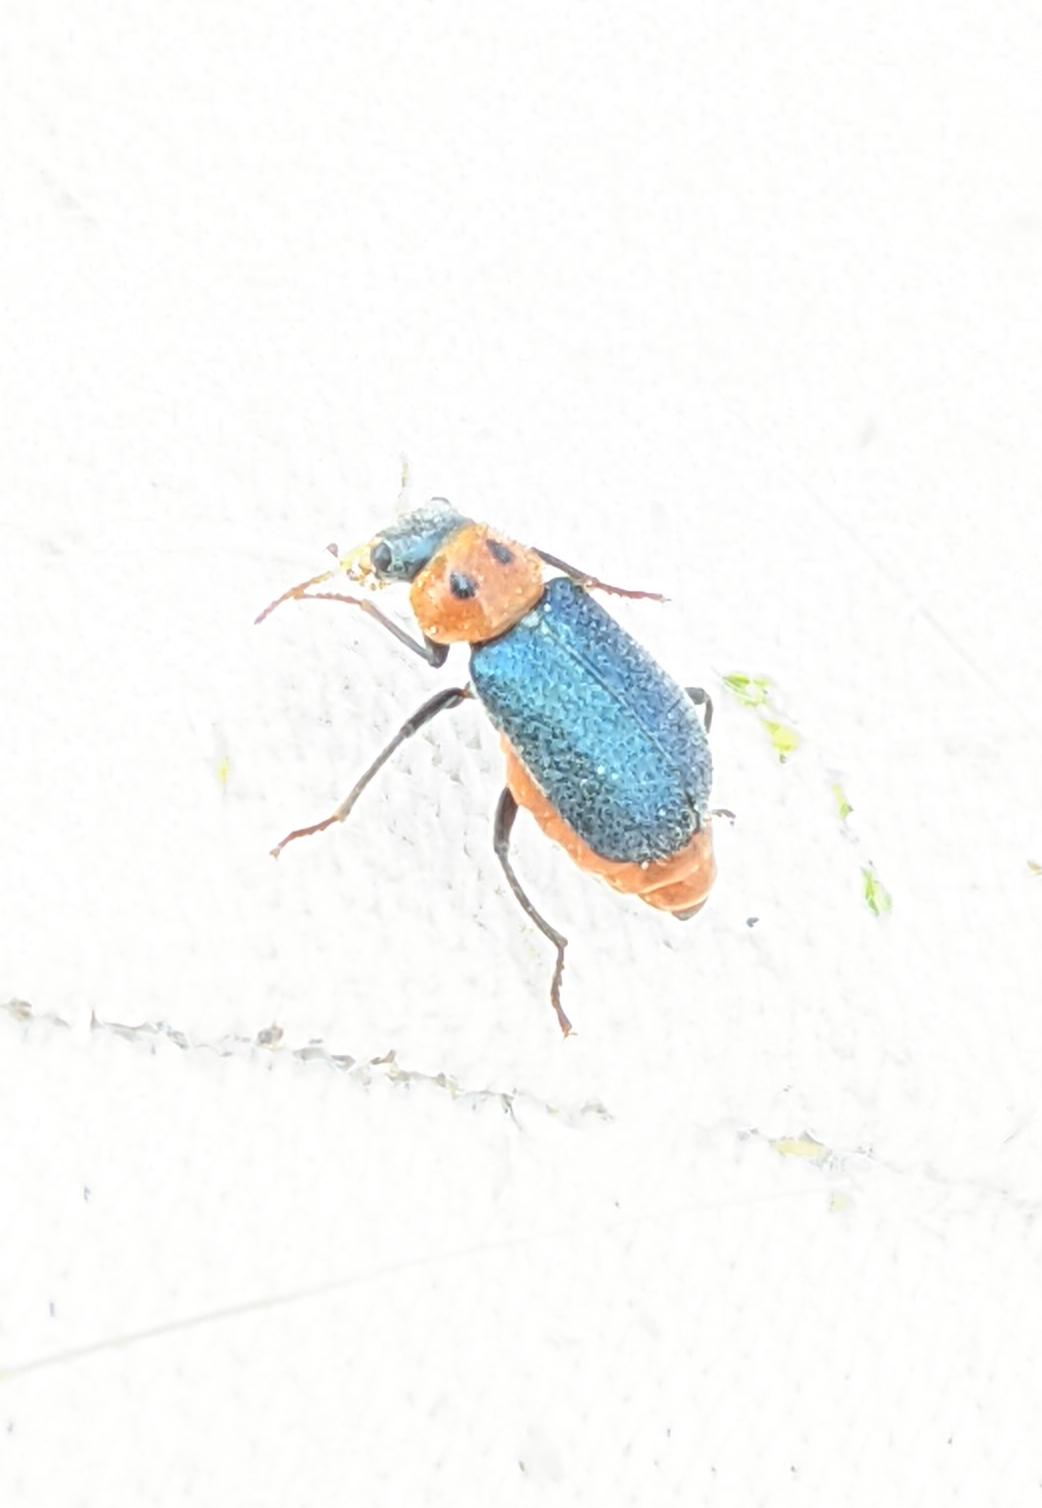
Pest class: predators